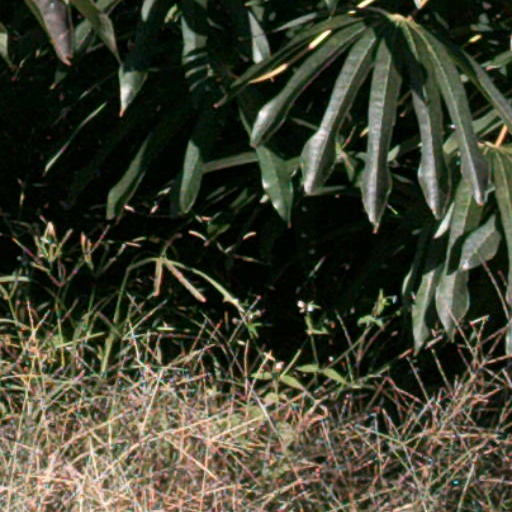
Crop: cassava